Léonce Verny

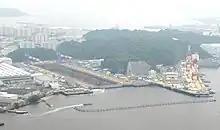
The Verny drydock in Yokosuka, still used today by the US Fleet Activities Yokosuka.

Verny was appointed chief administrator and constructor of the Yokosuka Naval Arsenal in 1865. Yokosuka was chosen because it was a well protected inlet, in close proximity to Yokohama and Tokyo. The same year, he briefly returned to France to purchase all necessary machinery and recruit French naval experts from Brest, Toulon, and Cherbourg (45 families in all) to help organize the construction of the arsenal. During the months in France, Verny also helped in the negotiations for the first French military mission to Japan, consisting of military advisors under Jules Brunet to help train and re-equip the Tokugawa army from 1867, and to assist it in the Boshin War against the Satchō Alliance.